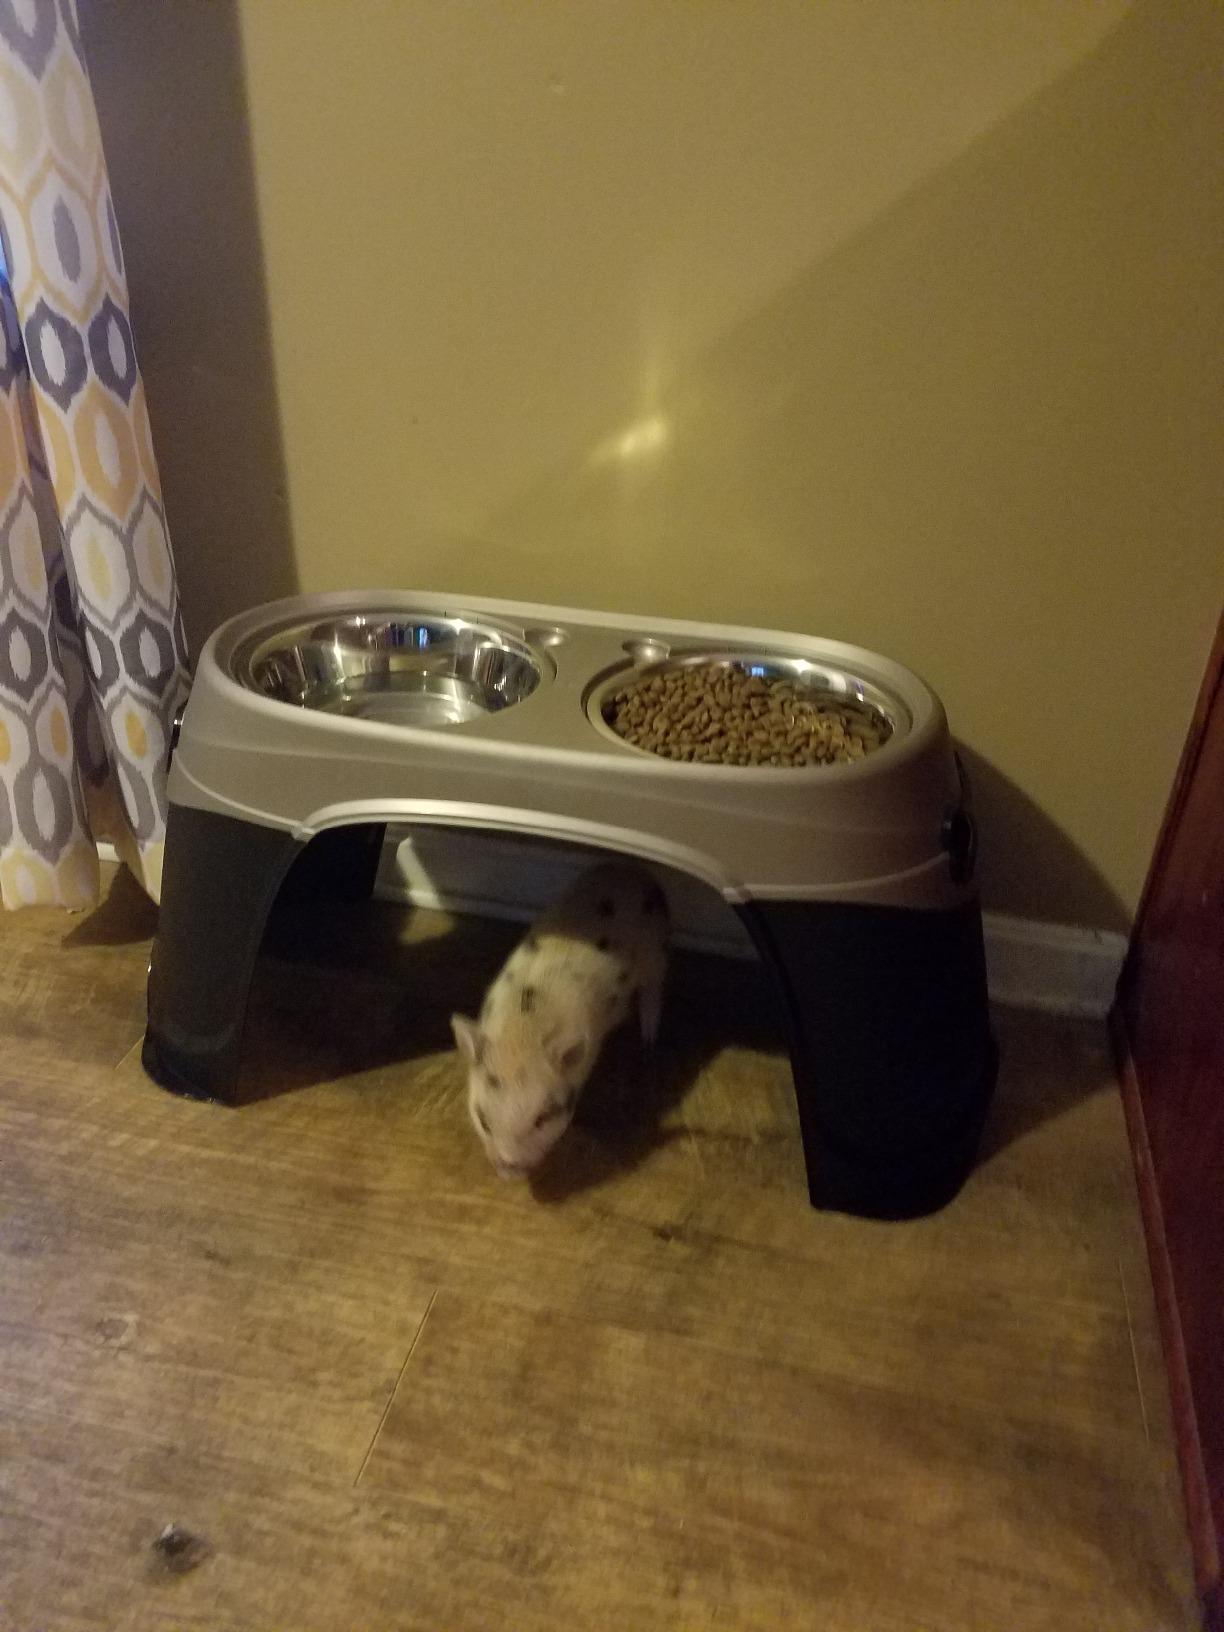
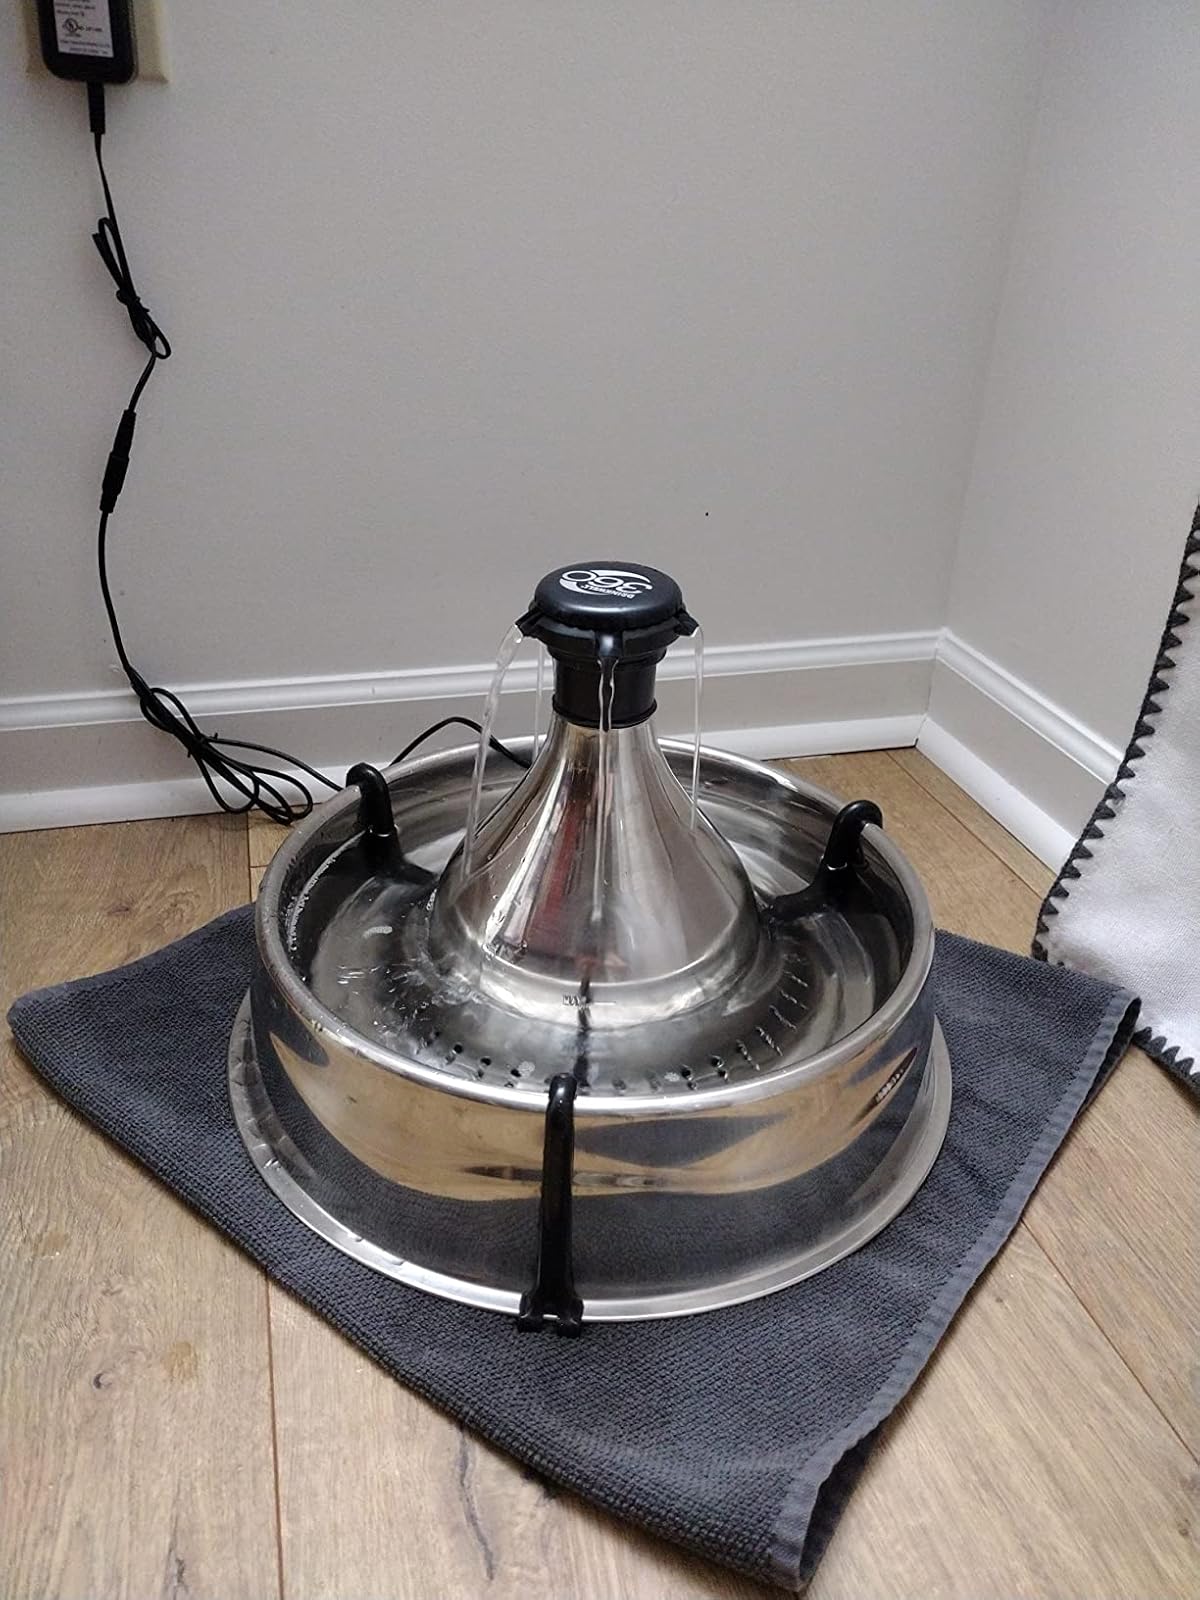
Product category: items_bowl
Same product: no